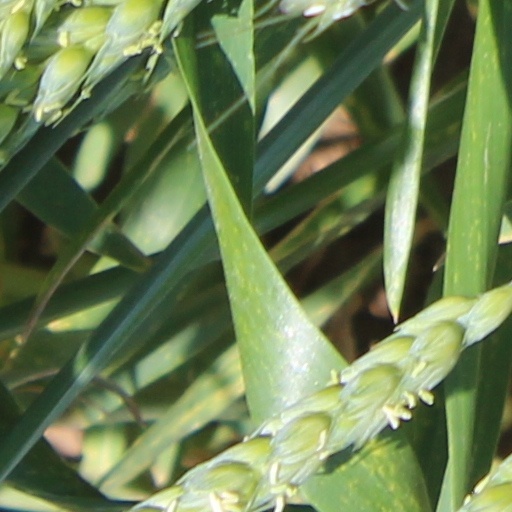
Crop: wheat